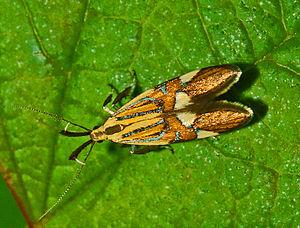
L'Œcophore nervurée est une espèce d'insecte lépidoptère de la famille des Oecophoridae, de la sous-famille des Oecophorinae.